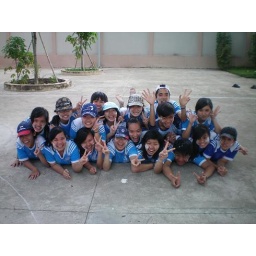
It was the first time I joined in white bear ... the beginning of the year camp .